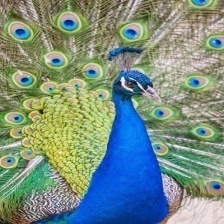
Species: PEACOCK
Scientific name: PAVO CRISTATUS